Scooter Lowry

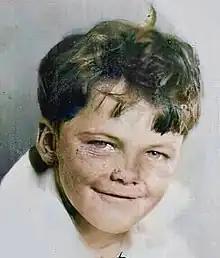
Lowry in 1926

Elmer Camden Lowry (December 19, 1919 – 1 May 1989) was an American child actor and vaudevillian. He appeared in several "Our Gang" short films as Skooter.